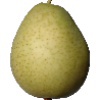
Label: Pear 1